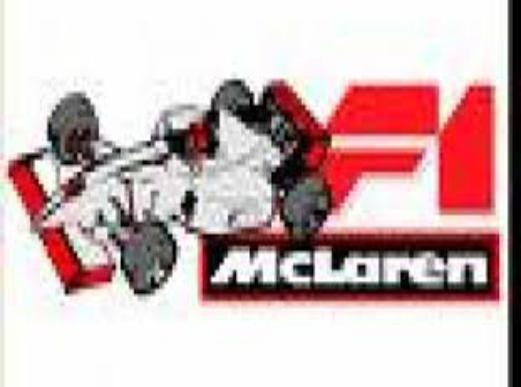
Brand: mclaren
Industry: Transportation